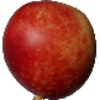
Label: Nectarine 1